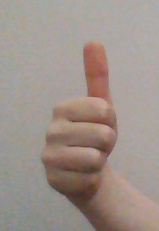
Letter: aleff